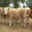
Label: cattle